New Flyer Xcelsior

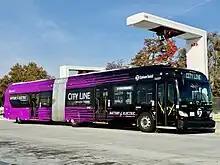
A 5-door XE60 battery electric bus with City Line livery operated by Spokane Transit charging via SAE J3105 overhead charging station.

The first Xcelsior battery electric buses (XE40) were built in 2014 and delivered to the Chicago Transit Authority and Winnipeg Transit. Massachusetts Bay Transportation Authority was the lead agency for the XE60, ordered in January 2019 and placed into service on July 31, 2019. The Toronto Transit Commission operates 25 XE40 buses.